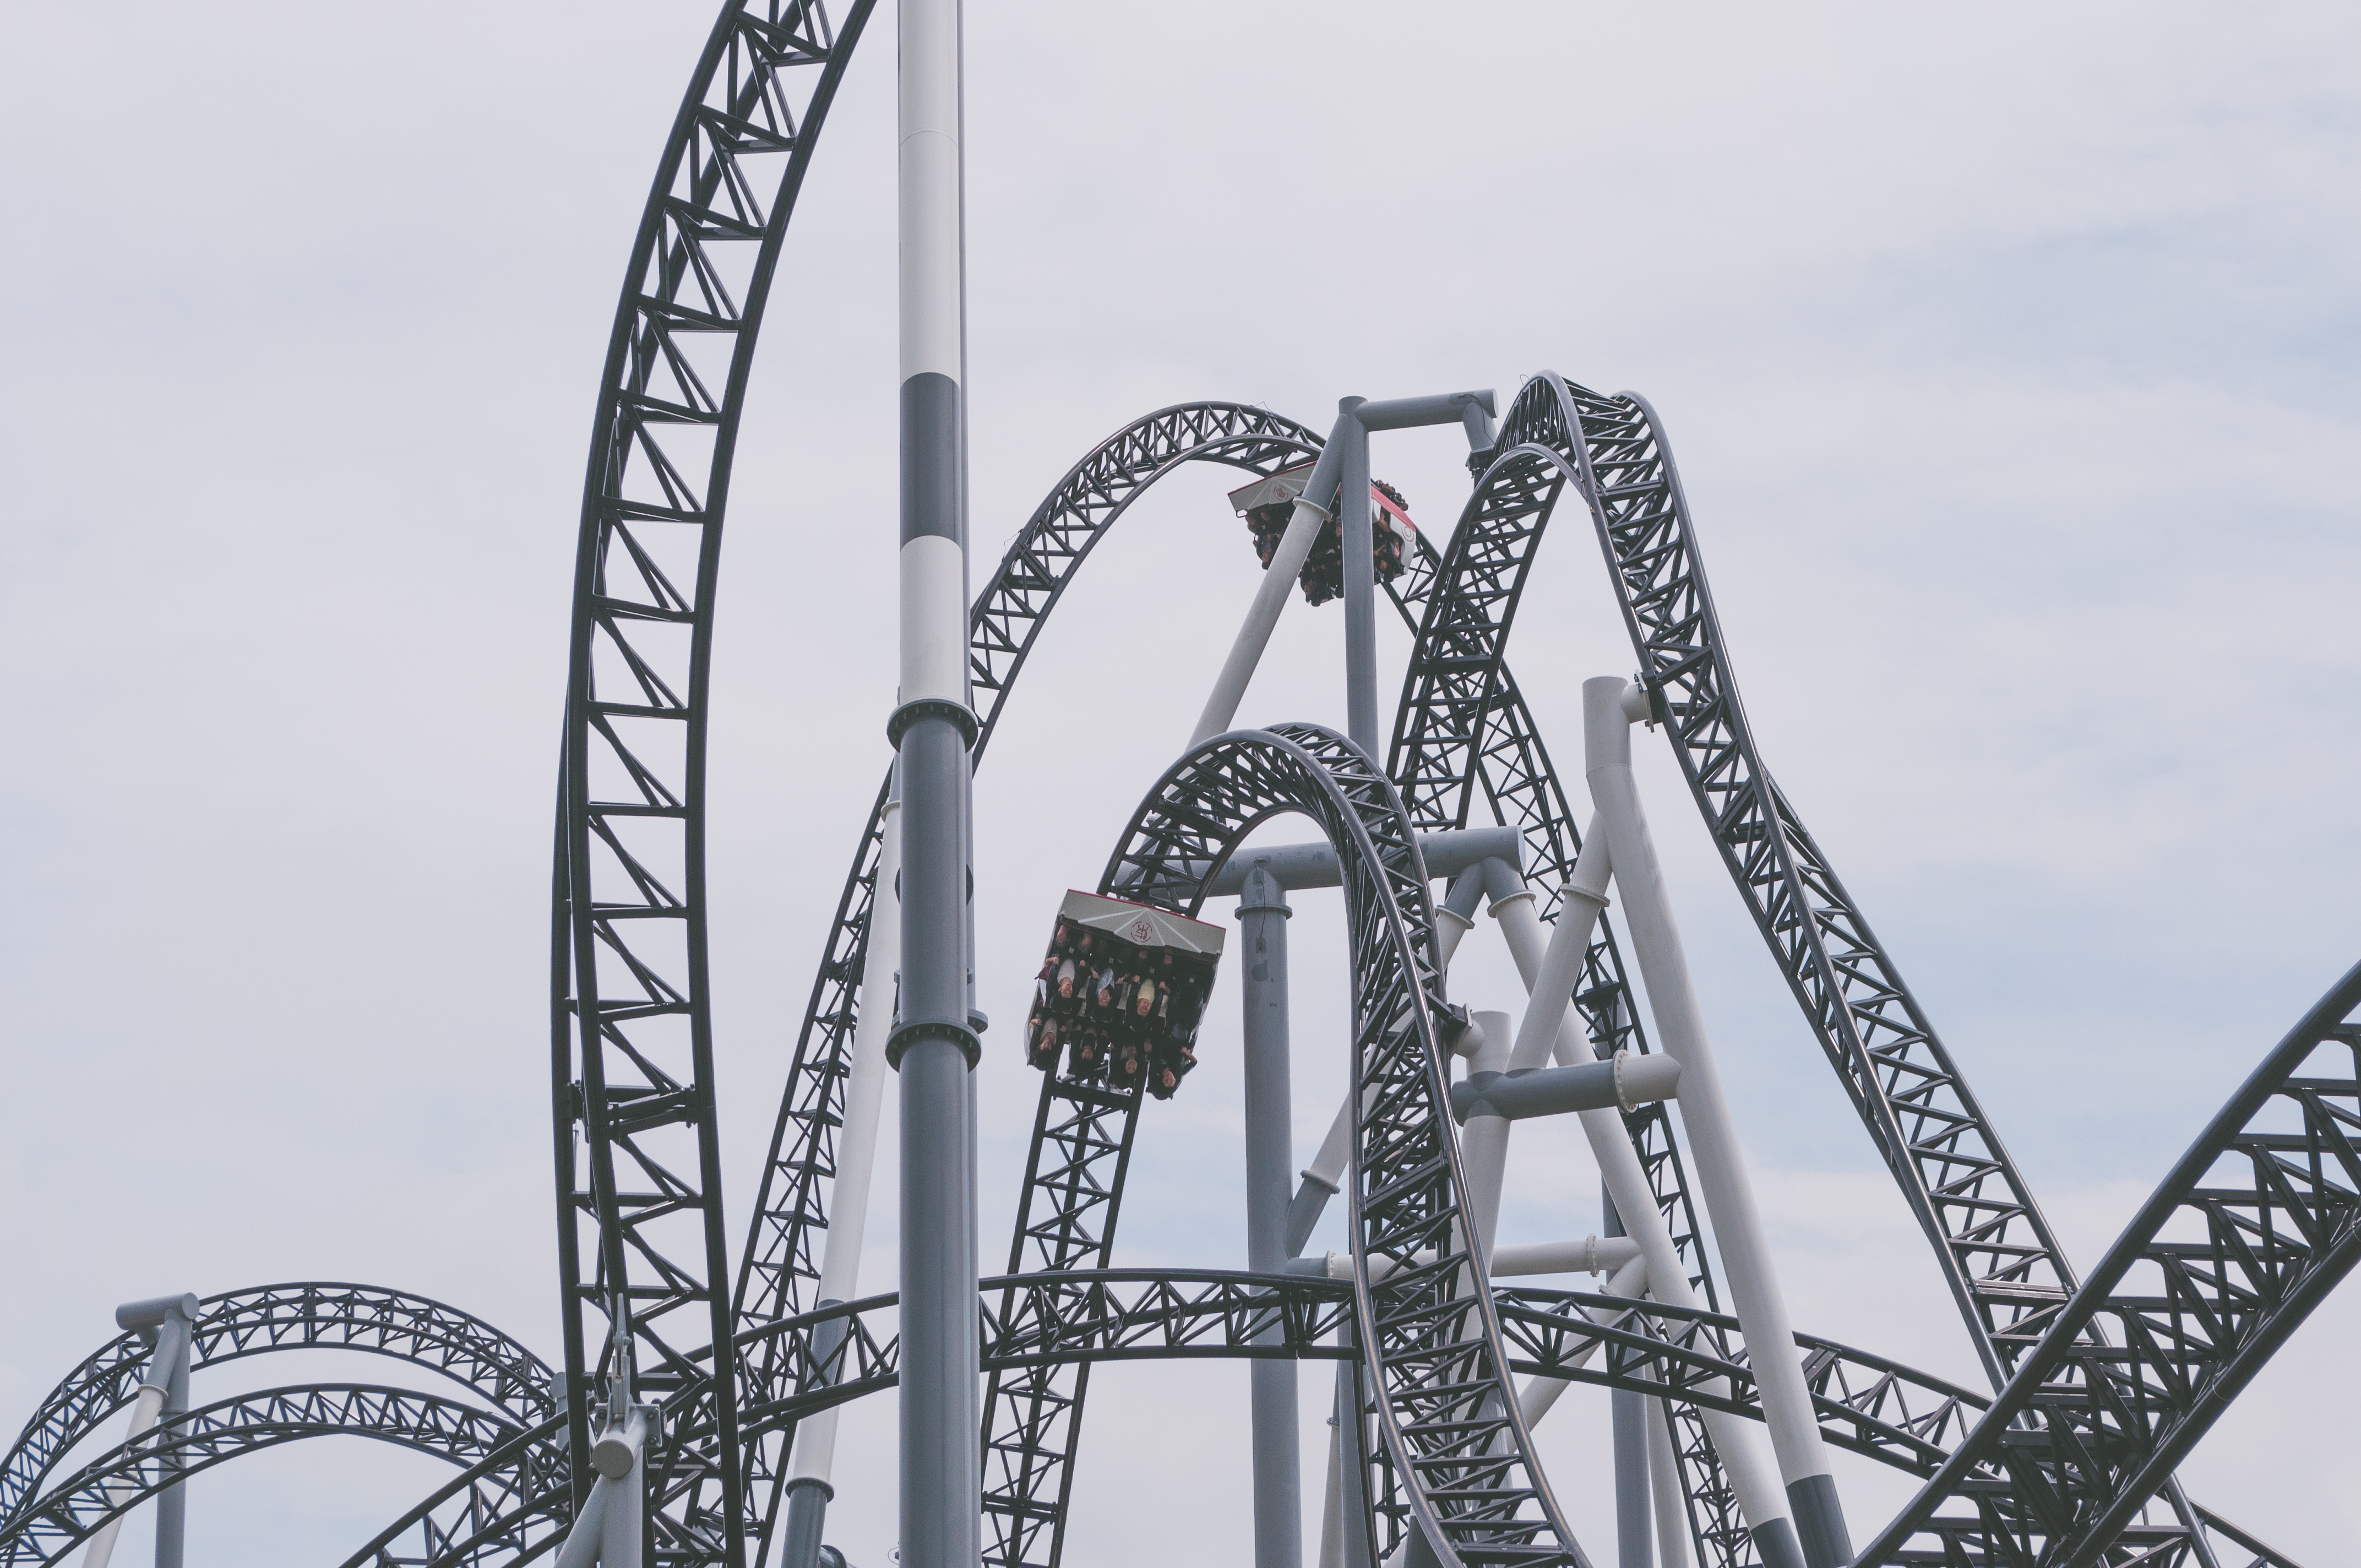
black and white, wheel, steel, recreation, high, ferris wheel, carnival, amusement park, park, coaster, roller coaster, fairground, height, tourist attraction, roller, entertainment, amusement ride, outdoor recreation, nonbuilding structure